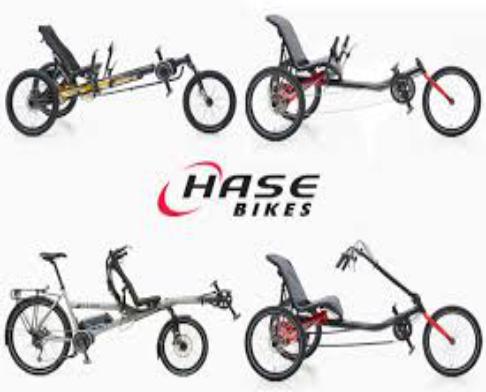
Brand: hase bikes
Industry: Transportation